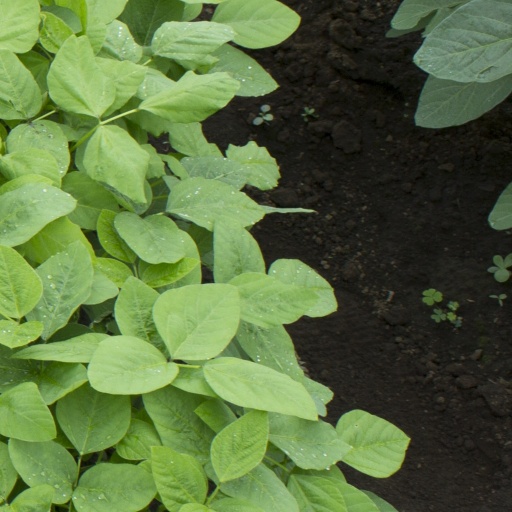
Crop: soybean